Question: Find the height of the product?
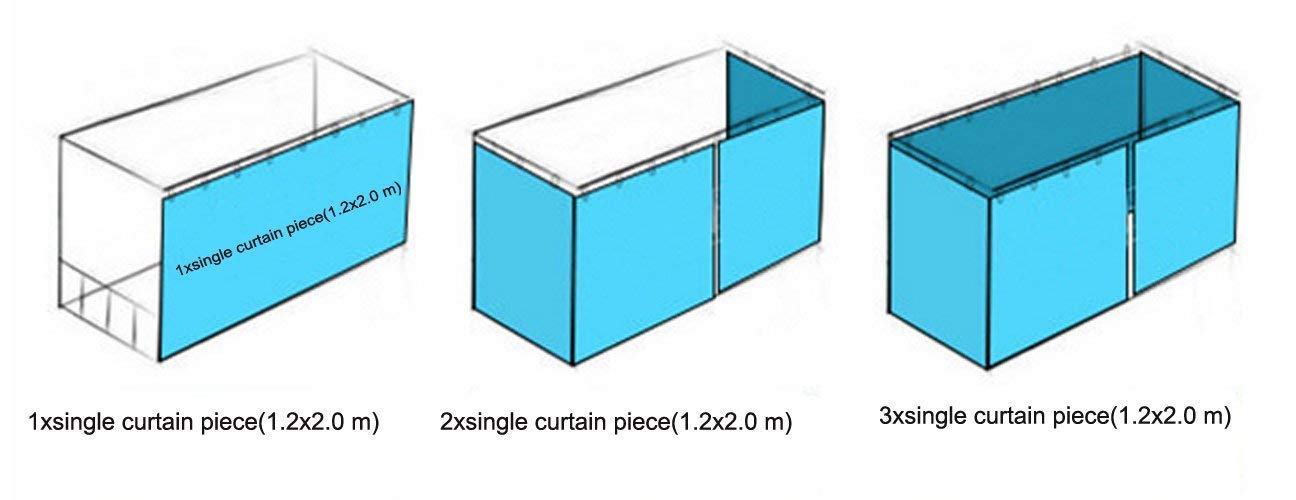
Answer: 2.0 metre